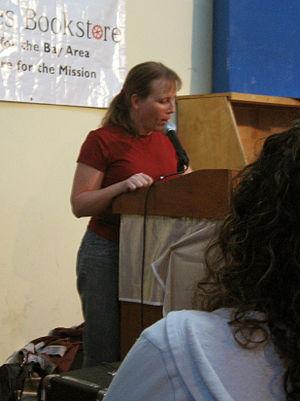
La transmisogynie est l'intersection entre la transphobie et la misogynie. Le terme a été inventé par Julia Serano dans son livre Whipping Girl publié en 2007, et il est utilisé pour décrire